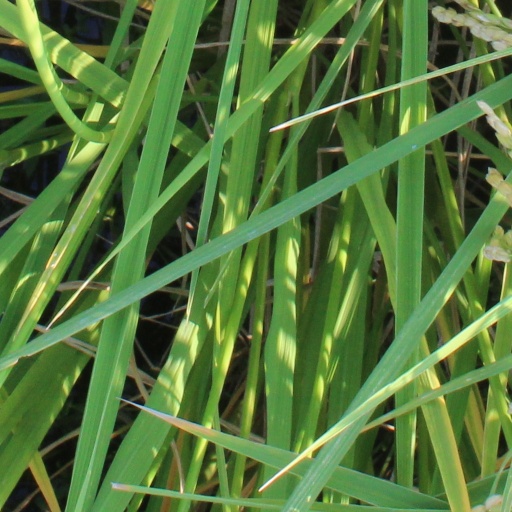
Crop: rice